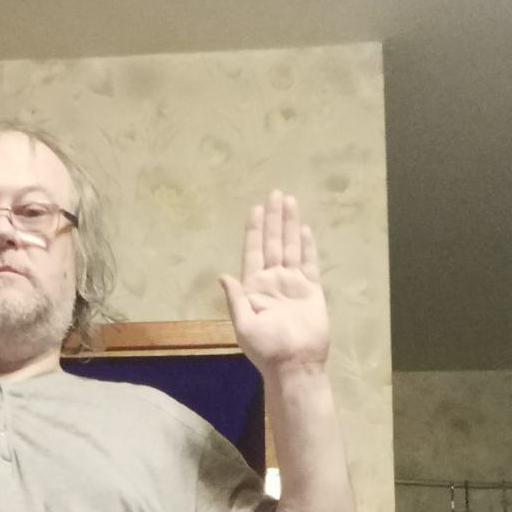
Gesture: stop